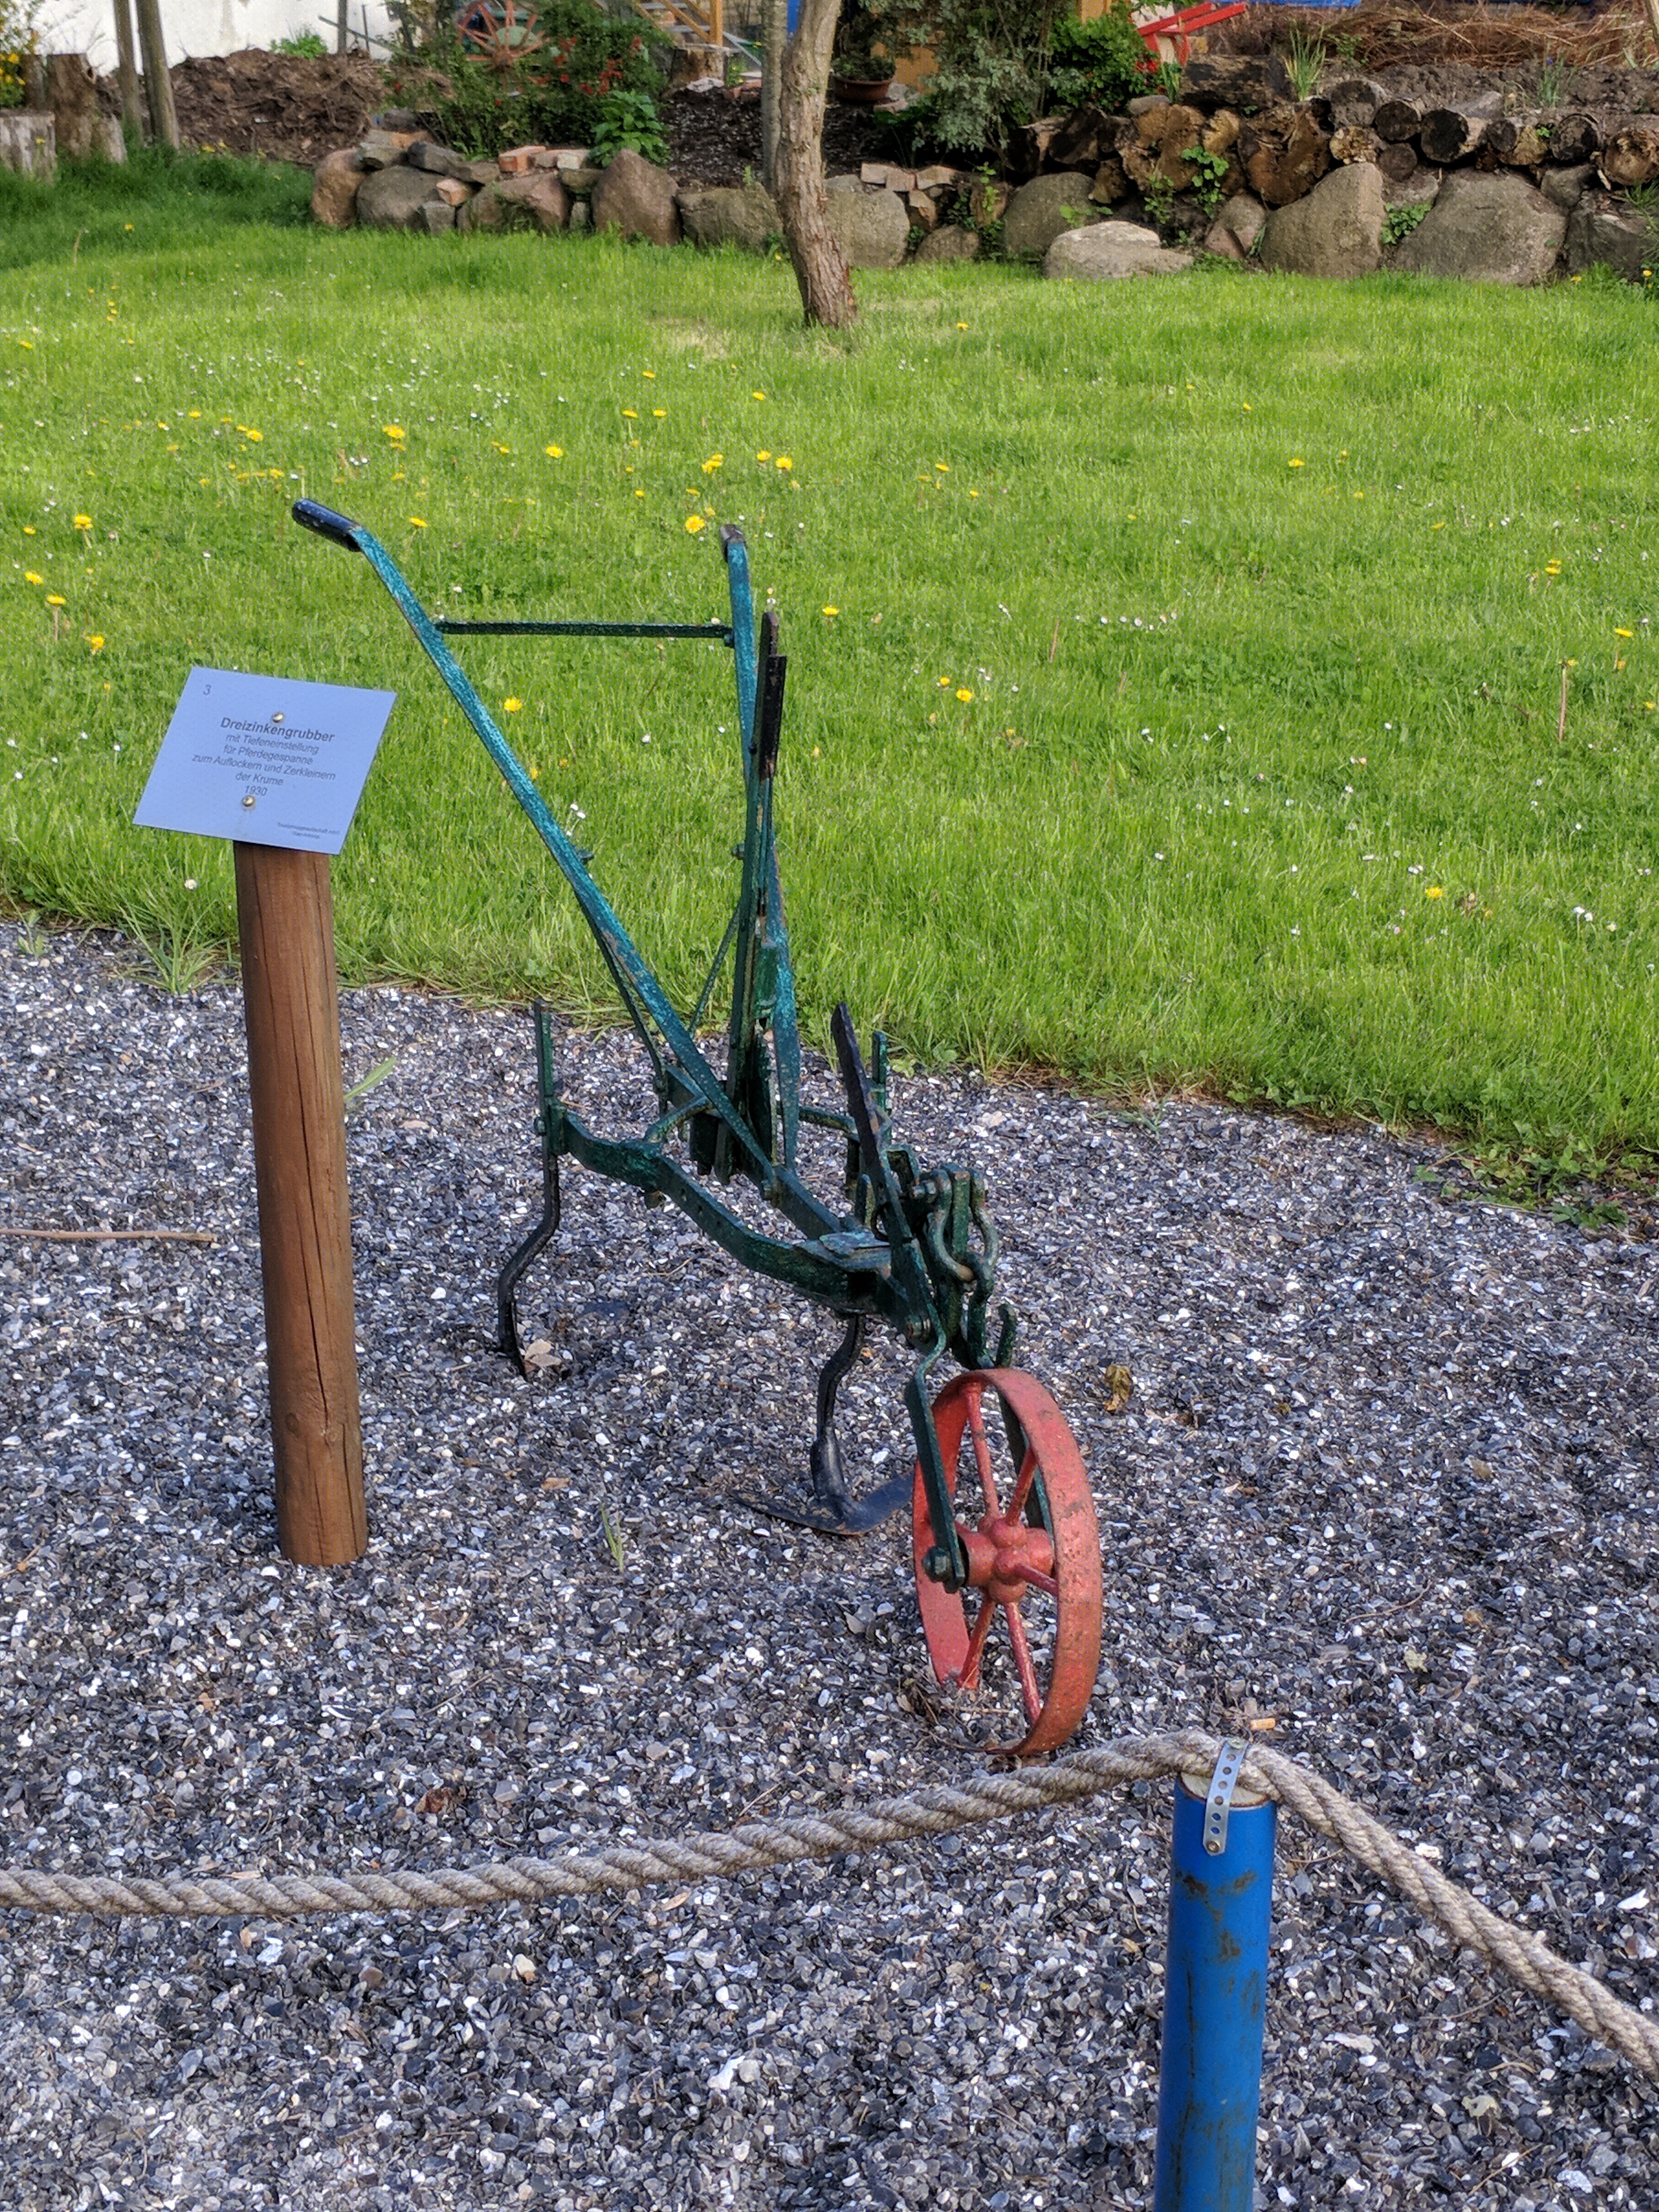
vehicle, grass, soil, bicycle wheel, wheel